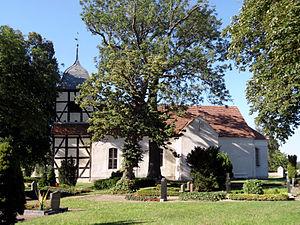
Spantekow est une municipalité allemande du land de Mecklembourg-Poméranie-Occidentale et l'arrondissement de Poméranie-Occidentale-Greifswald. En 2013, elle comptait 1 223 hab.